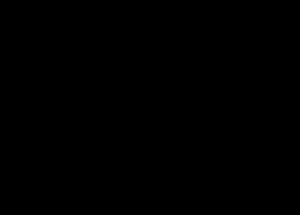
Elektronisk forstærker
Totrins digital forstærker med Schmitt-trigger-funktion.
En elektronisk forstærker er et elektronisk kredsløb, der indeholder aktive forstærkende komponenter – f.eks. transistorer, elektronrør, SCR, TRIAC, koblet på en måde så kredsløbet kan forstærke elektriske signaler. Det at forstærke elektrisk betyder blot at et elektrisk signal forårsager en større elektrisk output. I denne rå formulering har vi faktisk implicit tilladt ulinaritet, hysterese og andre egenskaber, som kan være svære at håndtere – altså være svære at forudsige matematisk, reproducere og forudsige effekten af i praksis. Ikke desto mindre er det dét man grundlæggende har i virkeligheden.